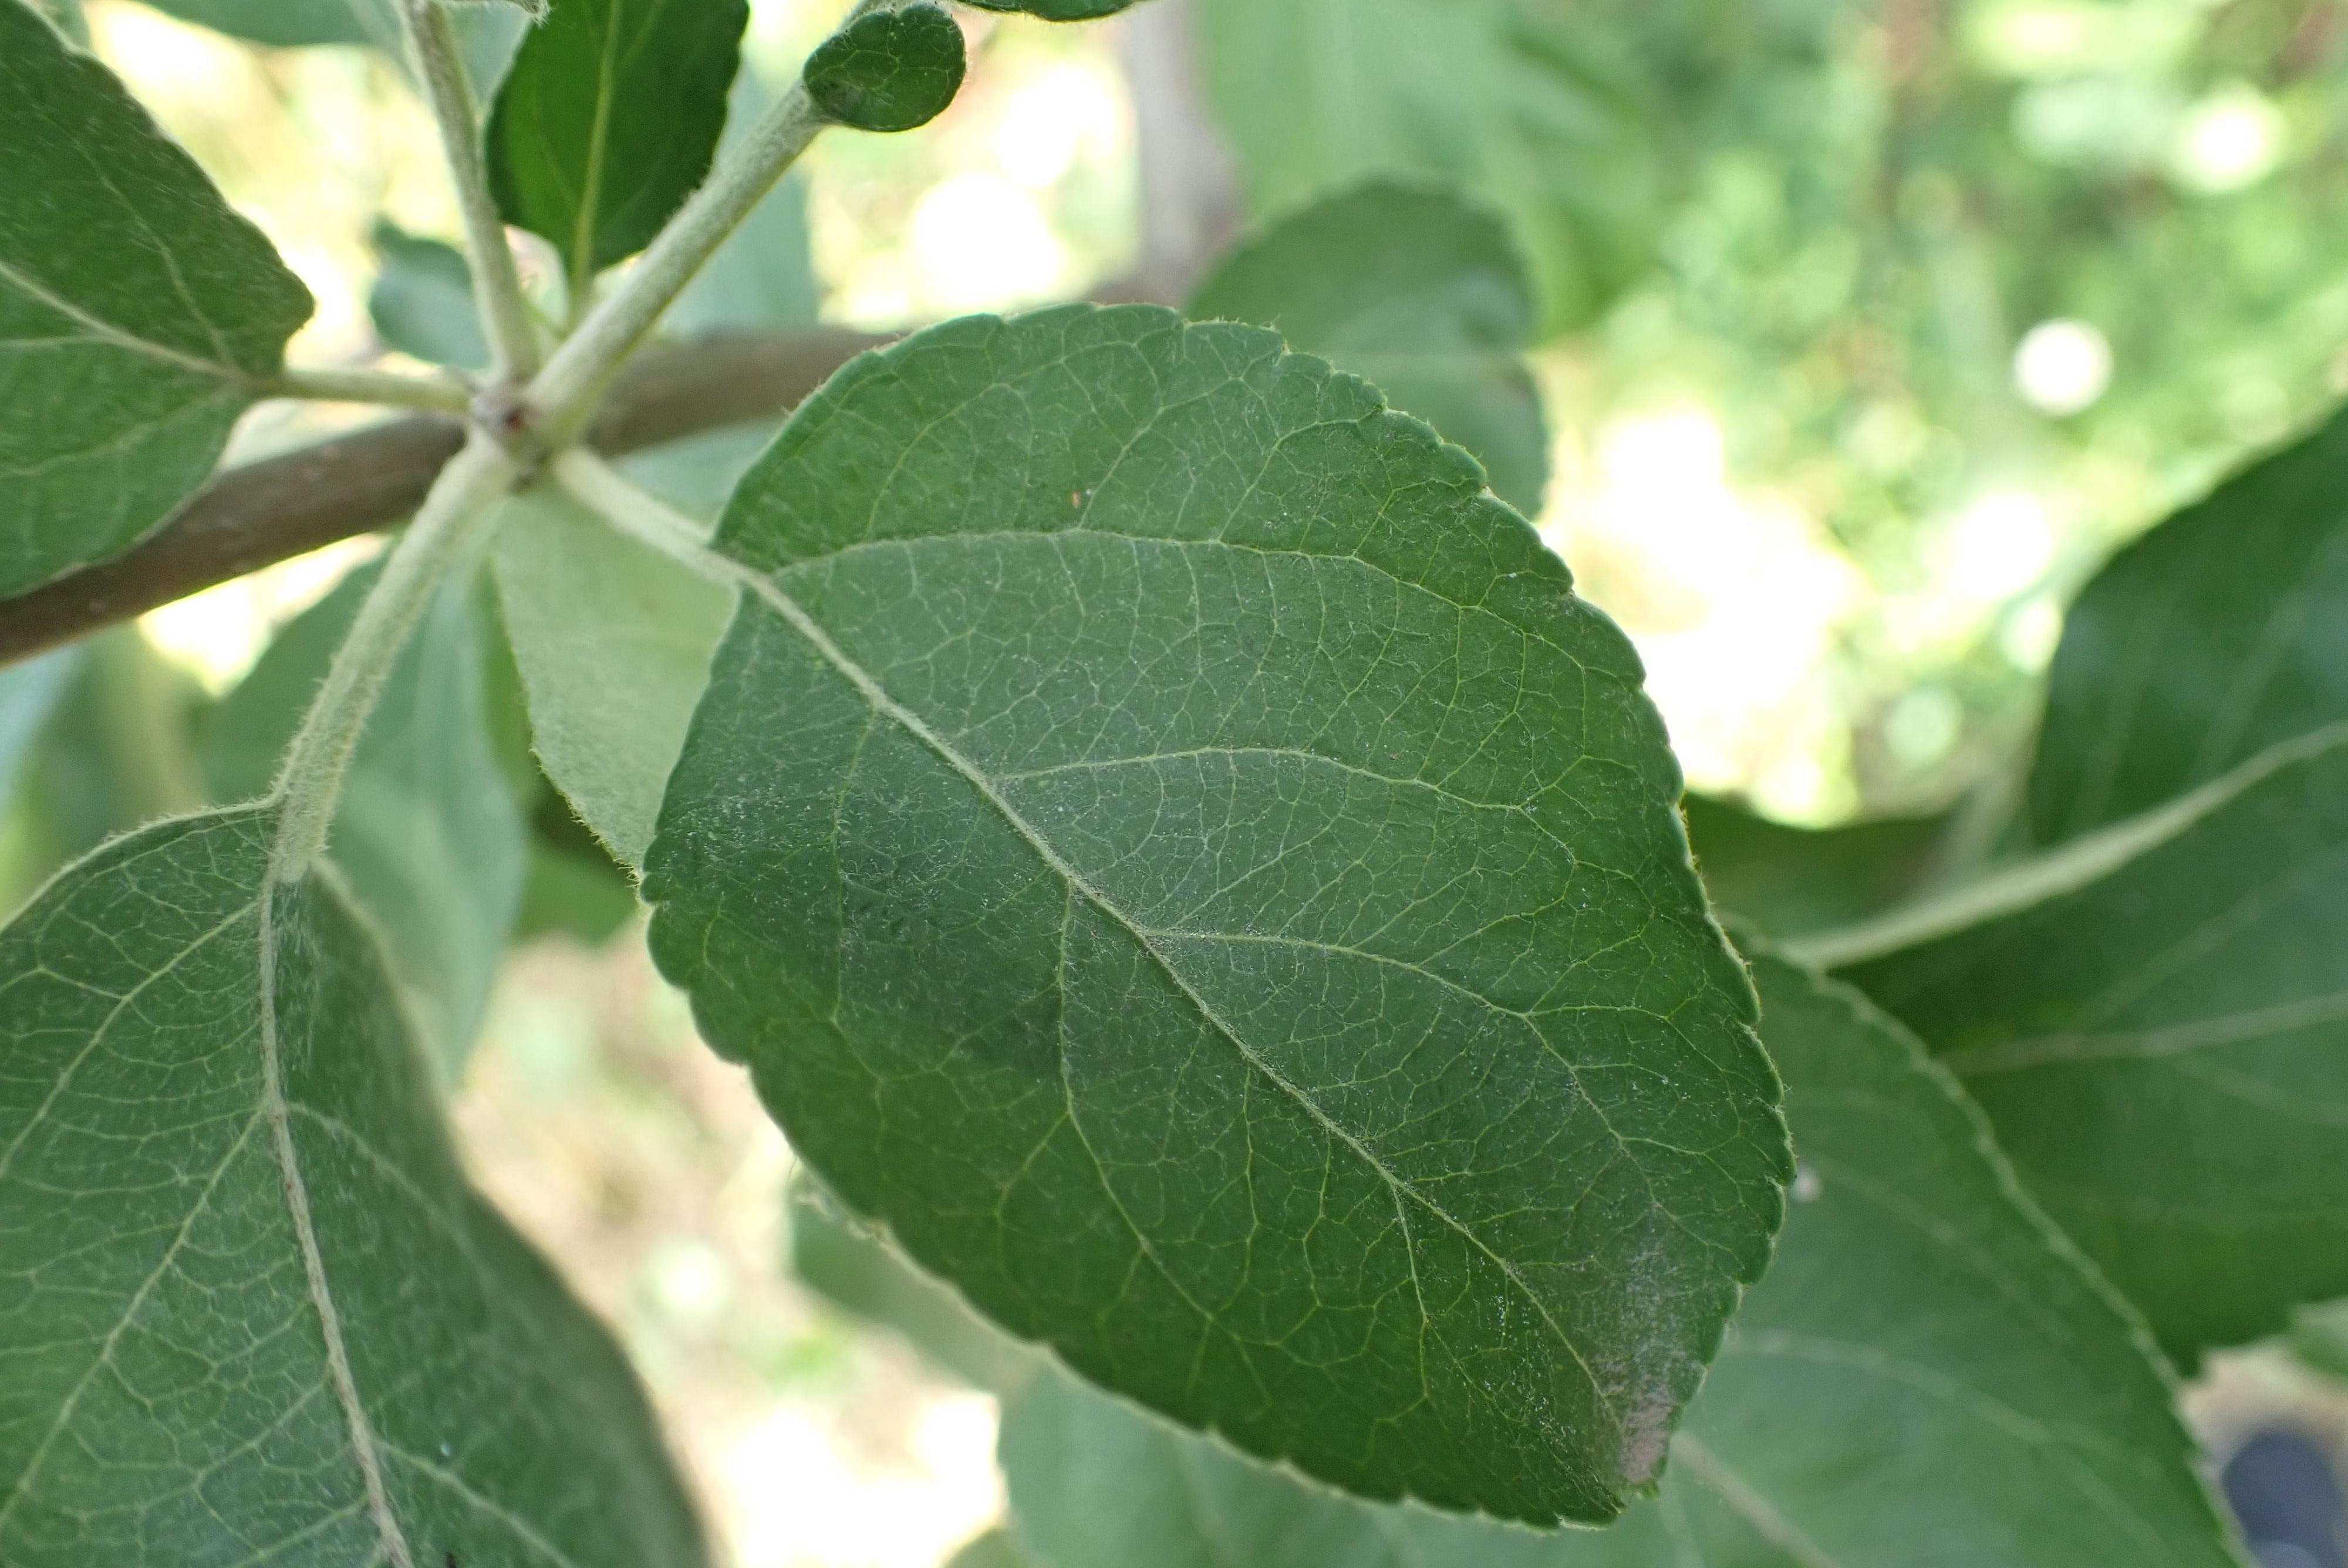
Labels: healthy